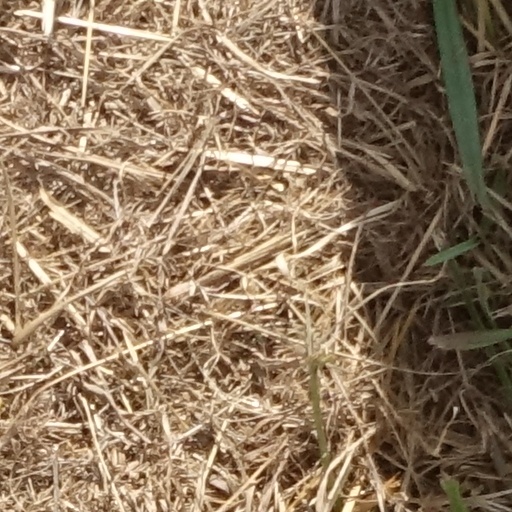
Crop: sorghum